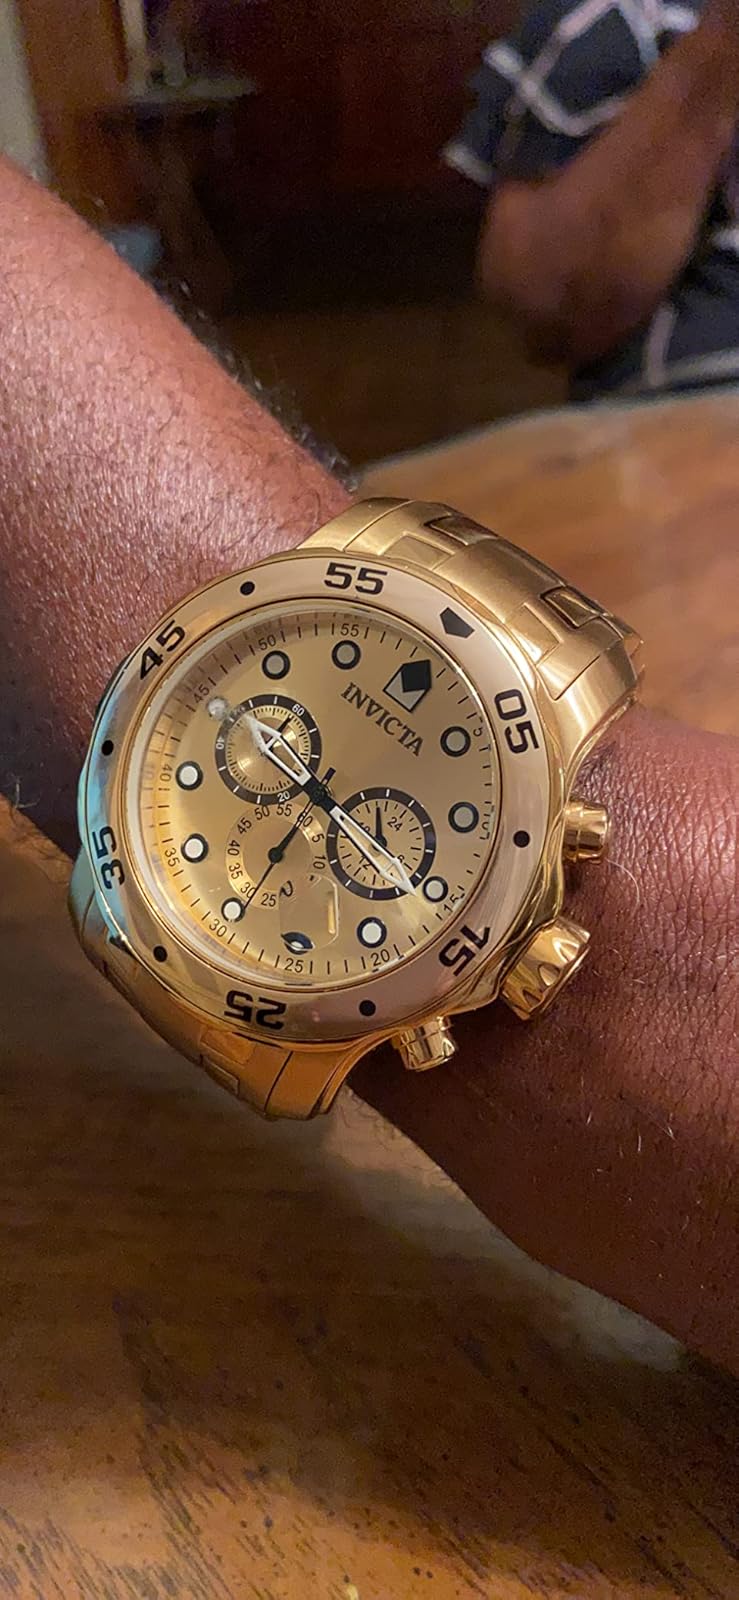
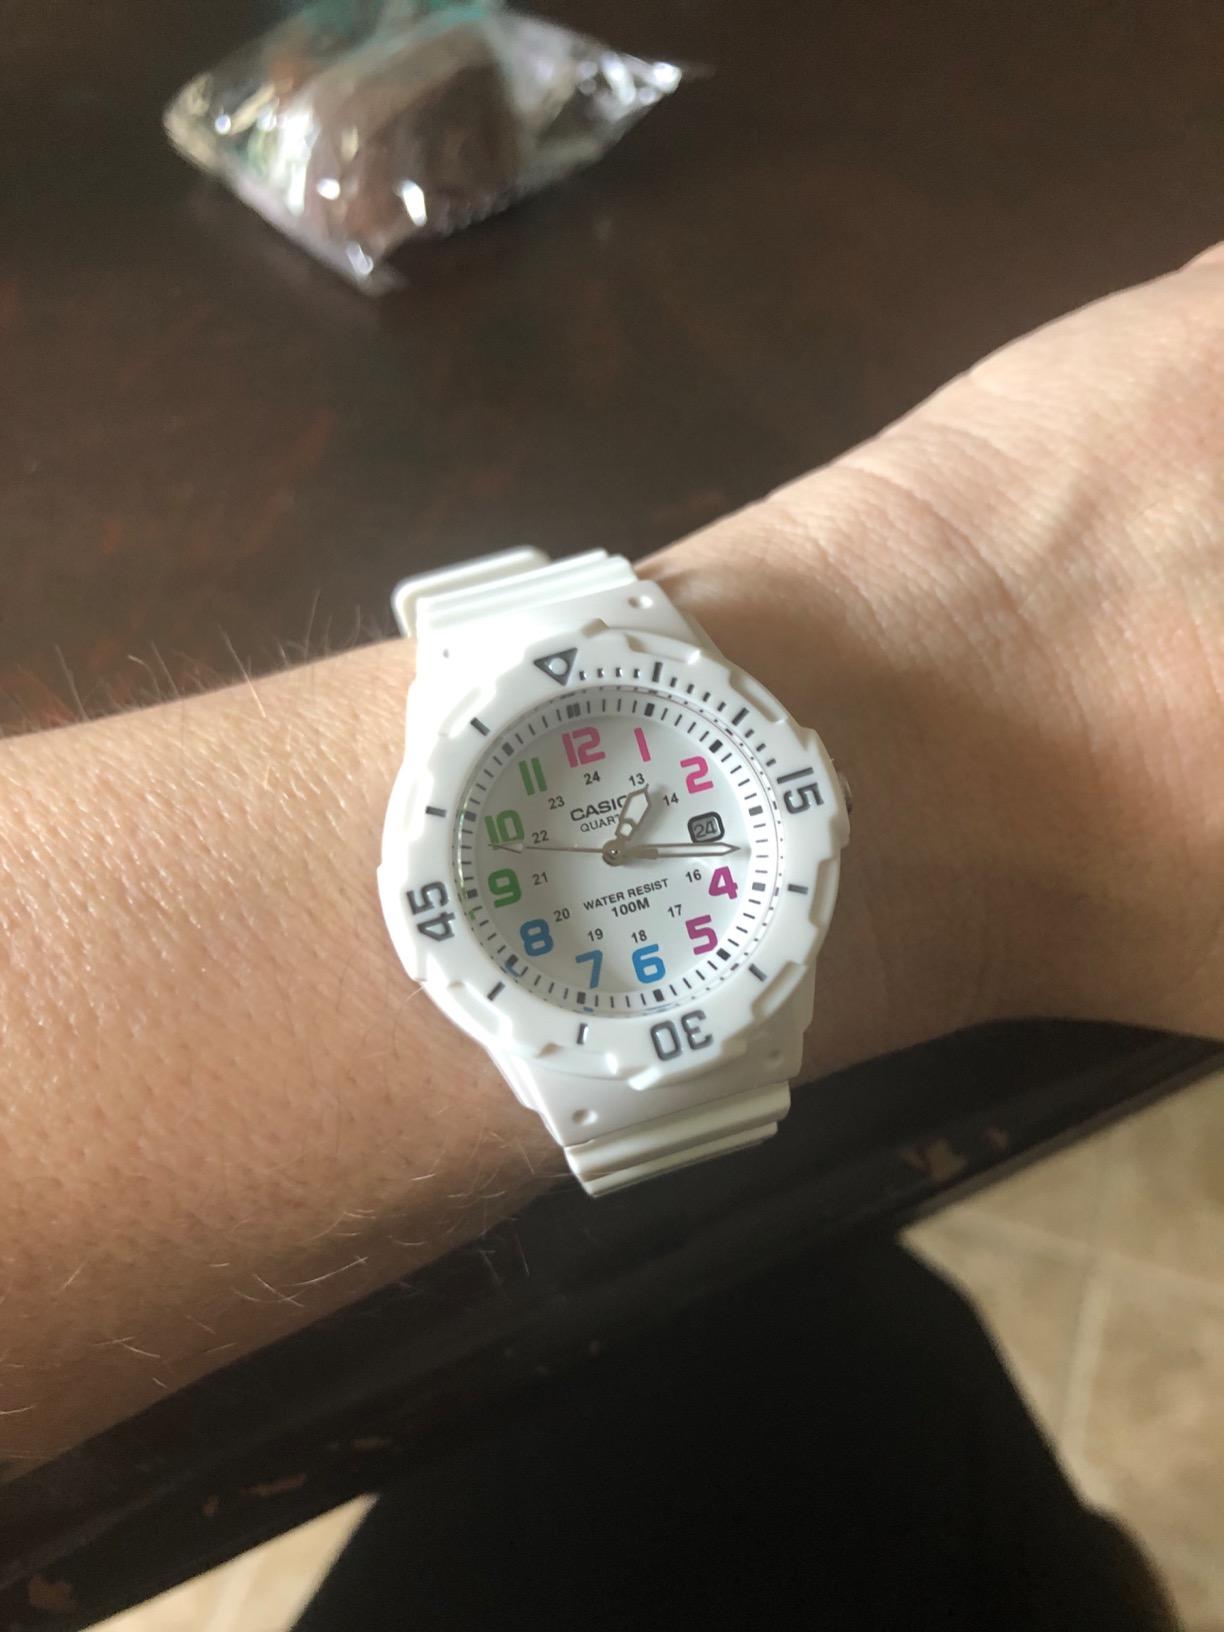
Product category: accessories_watch
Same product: no